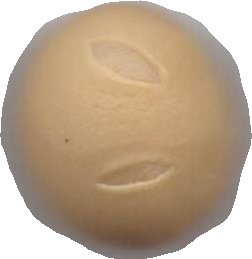
Variety: Dega